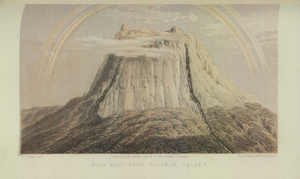
Le mont Kinabalu, en malais Gunung Kinabalu, est une montagne de Malaisie, point culminant de ce pays et de l'île de Bornéo avec 4 095 mètres d'altitude. Sa grande biodiversité est rendue possible par une géologie et un climat uniques. Elle comprend de nombreuses espèces endémiques, notamment plusieurs plantes carnivores ainsi que de nombreuses orchidées, protégées par le parc national du Kinabalu. Cette richesse a été découverte par Hugh Low et John Whitehead au milieu du XIXᵉ siècle, ce dernier étant l'auteur de la première ascension de la cime principale en 1888. Il s'agit de l'une des montagnes les plus fréquentées d'Asie du Sud-Est.
Kota Kinabalu, anciennement connue sous le nom de Jesselton, est la capitale de l'État du Sabah en Malaisie et la préfecture du district de Kota Kinabalu. Elle est également la capitale de la division de la Côte Ouest du Sabah. La ville se situe sur la côte nord-ouest de l'île de Bornéo au bord de la mer de Chine méridionale. Le parc national de Tunku Abdul Rahman se trouve à l'ouest et le mont Kinabalu, qui donne son nom à la ville, est à l'est. Selon le recensement de 2010, Kota Kinabalu compte 452 058 habitants, et, si les districts adjacents de Penampang et Putatan sont inclus, la population de l'agglomération est de 628 725 habitants.